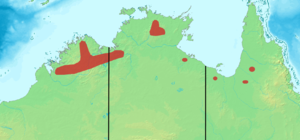
Gouldsamadine
udbredelse
Gouldsamadine er en australsk pragtfinke. Det er en udryddelsestruet fugleart med mindre end 2.500 fugle tilbage i dens naturlige leveområde i Northern Territory. Den yngler i fangenskab og kan købes i dyreforretninger i Danmark.